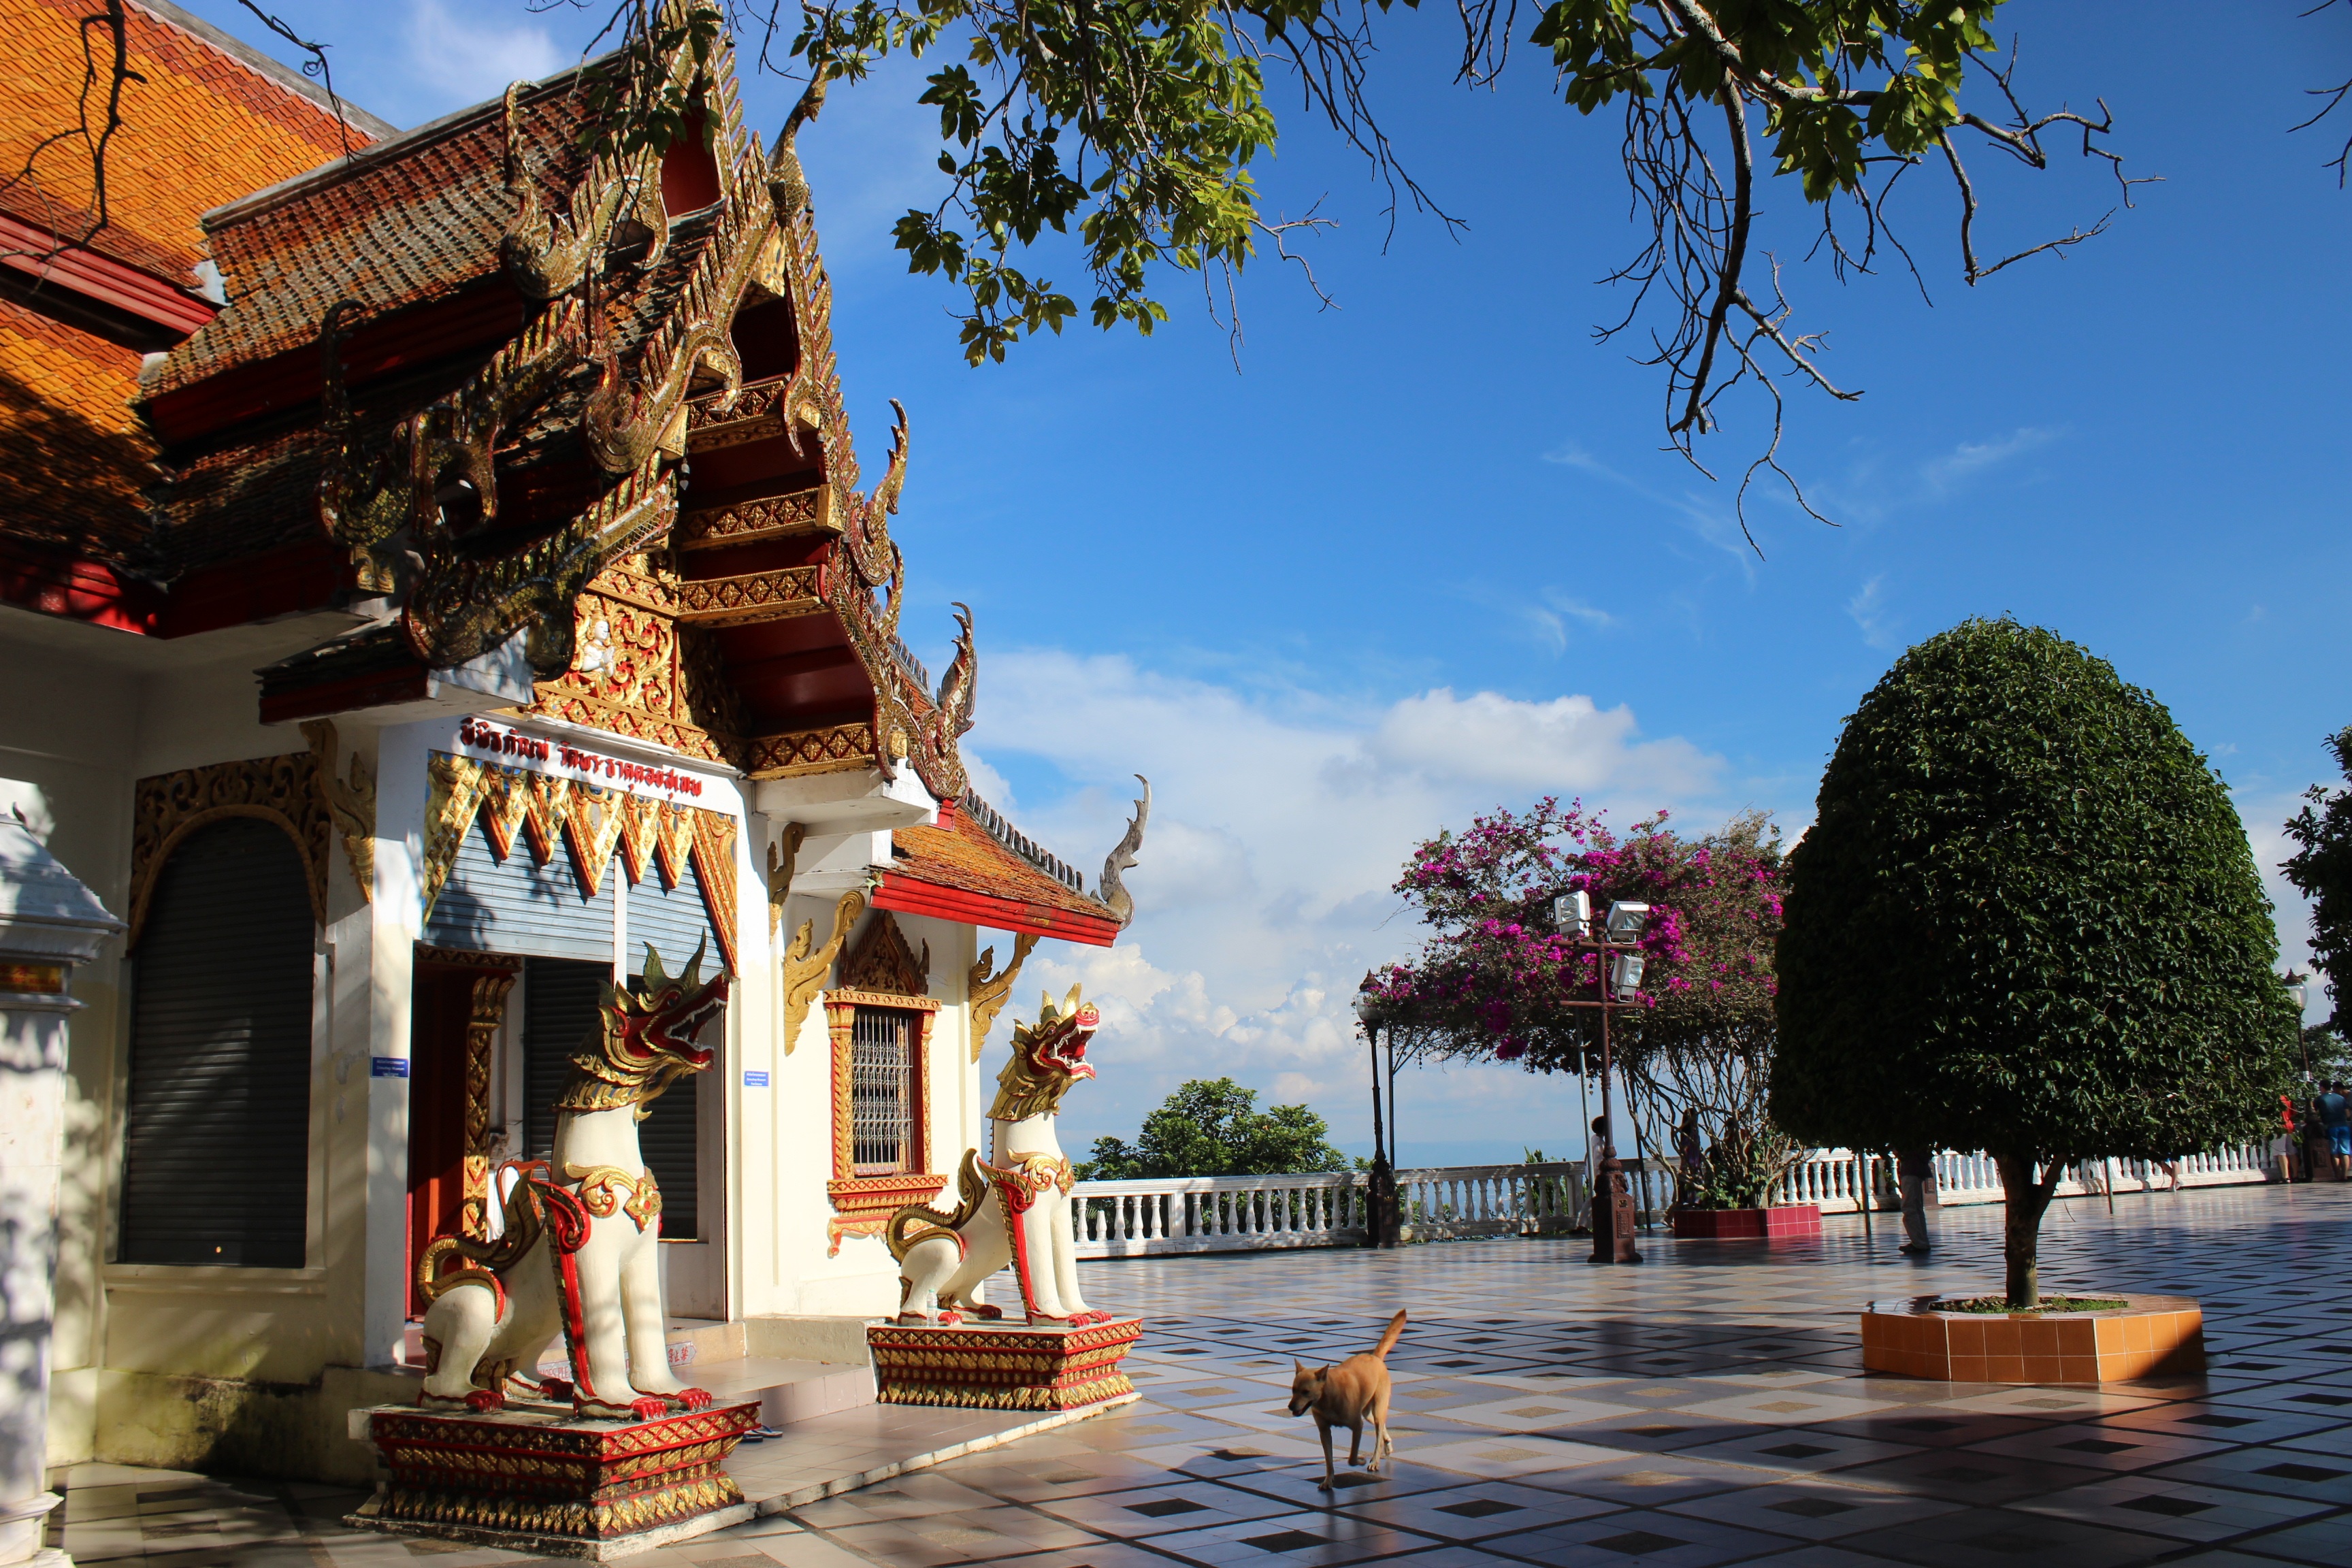
tree, building, palace, dog, vacation, travel, tourism, place of worship, blue sky, temple, shrine, wat, suthep